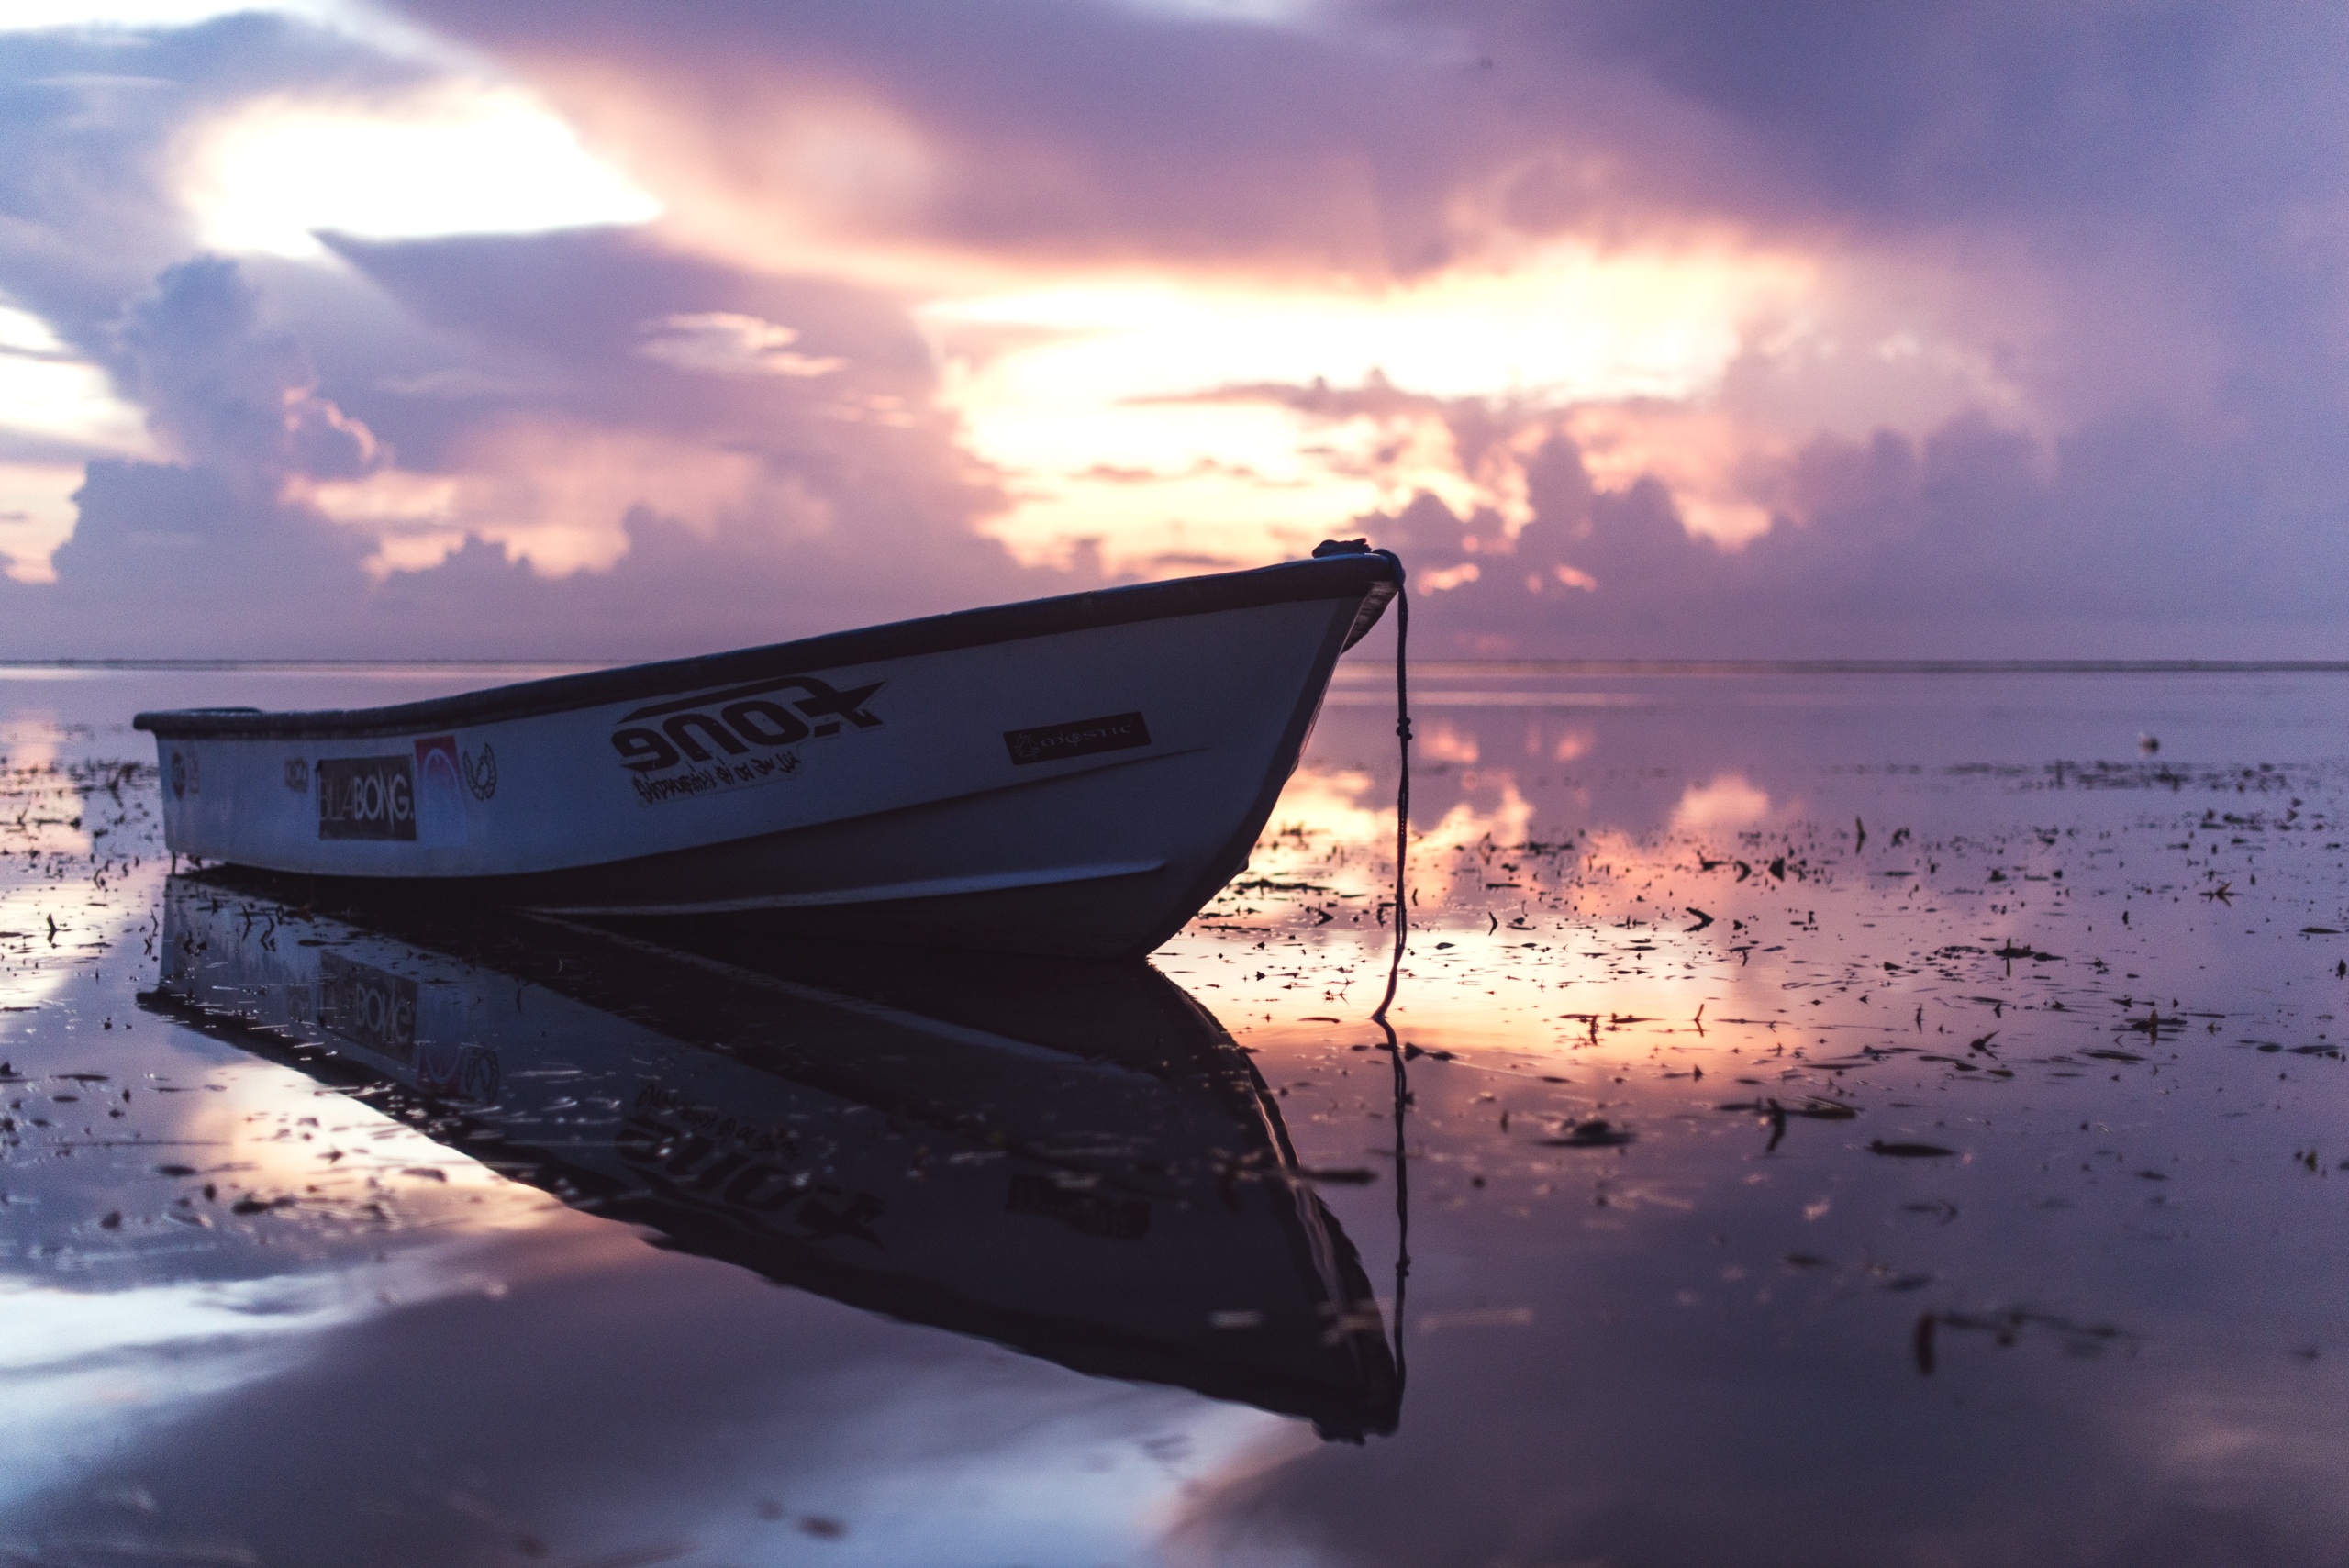
sea, ocean, cloud, sunrise, sunset, boat, sunlight, morning, wave, dusk, evening, reflection, vehicle, watercraft, watercraft rowing